Tipu Sultan

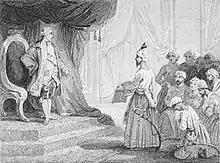
Louis XVI receives the ambassadors of Tipu Sultan in 1788. Tipu Sultan is known to have sent many diplomatic missions to France, the Ottoman Empire, Sultanate of Oman, Zand dynasty and Durrani Empire.

Tipu Sultan was killed at the Hoally (Diddy) Gateway, which was located from the N.E. Angle of the Srirangapatna Fort. He was buried the next afternoon at the Gumaz, next to the grave of his father. Many members of the British East India Company believed that Nawab of Carnatic Umdat Ul-Umra secretly provided assistance to Tipu Sultan during the war and sought his deposition after 1799. These five men include Mir Sadiq, Purnaiya, two military commanders Saiyed Saheb and Qamaruddin, and Mir Nadim, commandant of the fort of Seringapatam. The episode of treachery as narrated by Hasan starts with the disobedience of Tipu's instructions. When he died there were jubilant celebrations in Britain, with authors, playwrights and painters creating works to celebrate it. The death of Tipu Sultan was celebrated with declaration of public holiday in Britain.